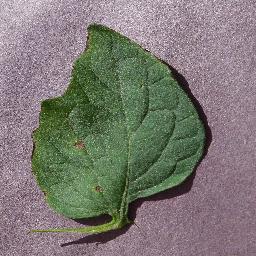
Label: Tomato___Target_Spot